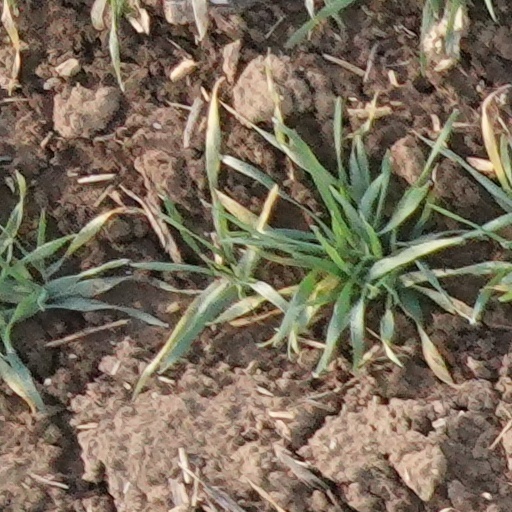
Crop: wheat